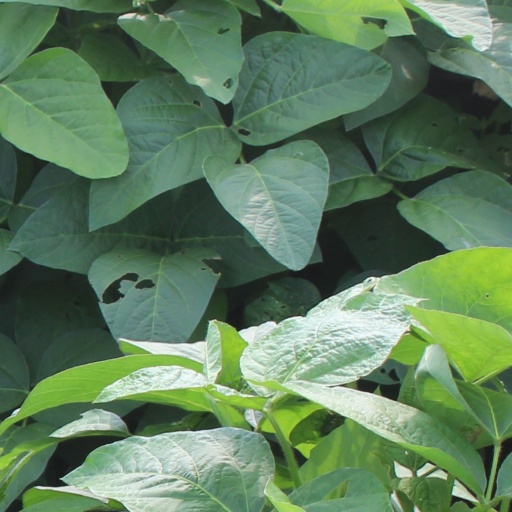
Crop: soybean